Alyce Canfield

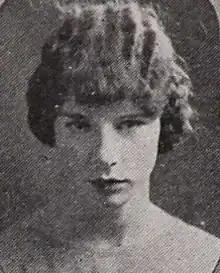
Alice Castille, later Alyce Canfield, from the 1924 yearbook of Glendale High School

Alyce Castile Canfield (February 19, 1909 – December 28, 1963), born Alyce M. Castile, was an American writer and journalist. She wrote short fiction and covered film stars for magazines, and co-wrote celebrity autobiographies.